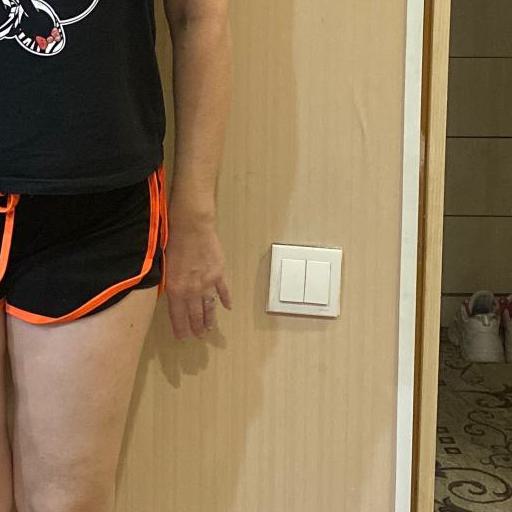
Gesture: no_gesture